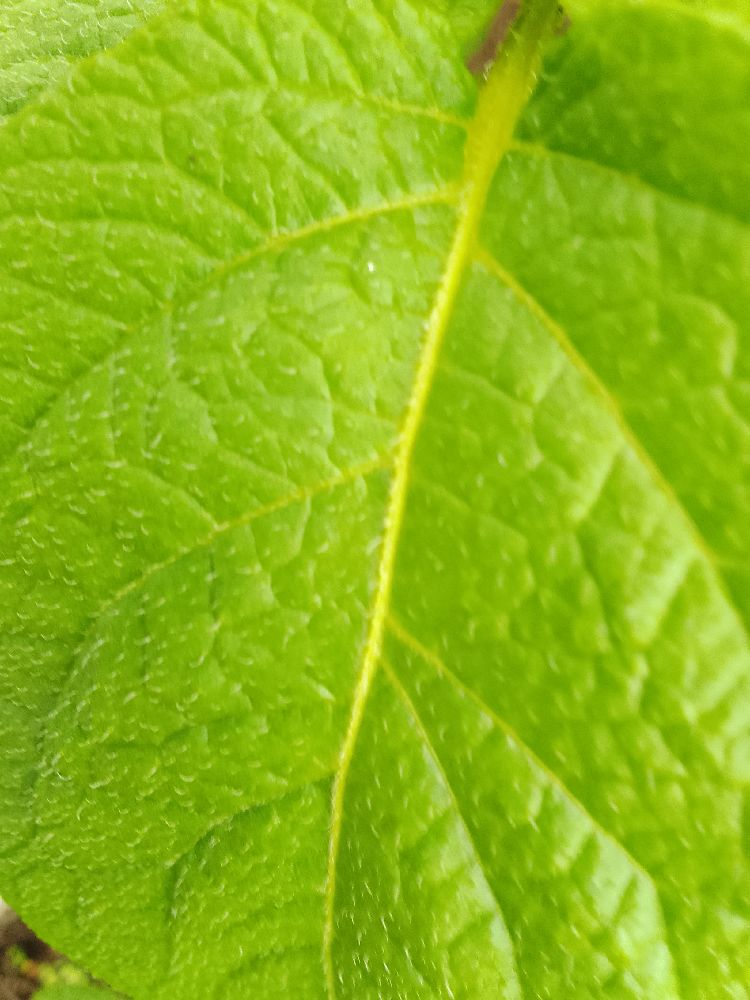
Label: Healthy